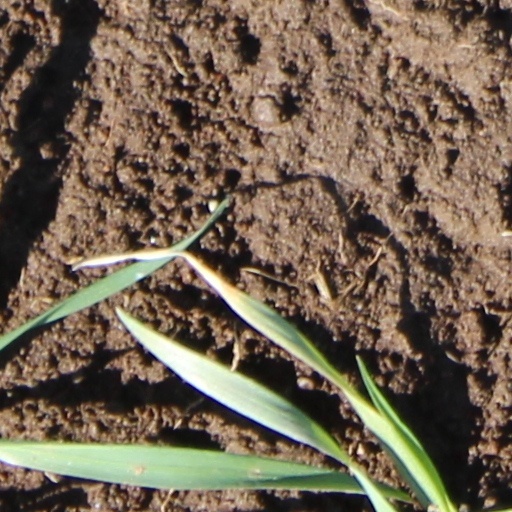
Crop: wheat